Birmingham Corporation Water Department

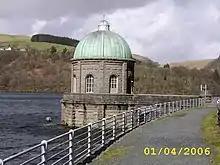
Foel Tower in the Elan Valley

The Birmingham Corporation Water Act 1892 (55 & 56 Vict. c. clxxiii) authorised the purchase of land in Mid Wales on the upper portion of the Rivers Elan and Claerwen. Three reservoirs on the Elan and three on the Claerwen (collectively the "Elan Valley Reservoirs") were authorised, together with an aqueduct to carry the water to Birmingham. The engineer for the Elan aqueduct scheme was James Mansergh. Construction work started in 1893 and the Elan Valley Railway was built to aid construction. King Edward VII and Queen Alexandra performed the official opening on 21 July 1904 although building works were not completed until near the end of 1906.